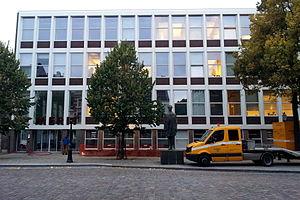
L’Université des Nations unies – Centre de recherche et de formation économique et sociale de Maastricht pour l’innovation et la technologie est un institut de recherche et de formation issu de la collaboration entre l’université des Nations unies et l’université de Maastricht. Il est basé à Maastricht, dans le sud-est des Pays-Bas.